RAF Horsham St Faith

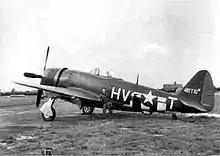
P-47 of the 61st Fighter Squadron

With the departure of the Marauders to North Africa, the next USAAF group to use Horsham St Faith was the 56th Fighter Group, transferring from RAF Kings Cliffe on 6 April 1943. The group consisted of the following squadrons: